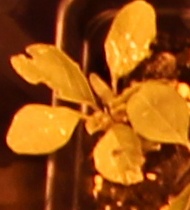
Label: Palmer Amaranth